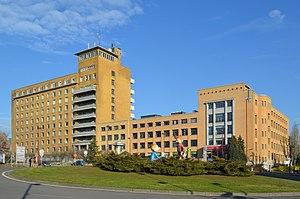
Charleroi - Polyclinique du Mambourg (anciennement institut Arthur Gailly) avec à l'avant plan la sculpture de Spirou (à droite) et Fantasio.
Arthur Gailly est un syndicaliste, militant wallon et homme politique belge, né à Wanfercée-Baulet le 20 mars 1892 et mort à Charleroi le 25 juin 1974.